The Celebration Tour

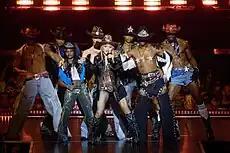
"Don't Tell Me" was referred to as a "spirited highlight of the night" by the "Washington Blade"s Kevin Naff.

On June 24, 2023, Madonna was rushed to the hospital; she was admitted to a several-day stay at an intensive care unit due to a "serious bacterial infection". Her manager Guy Oseary took to Instagram to release a statement, writing: "[Madonna's] health is improving, however she is still under medical care [...] [She] will need to pause all commitments, which includes the tour". Live Nation confirmed that the first leg of the tour, planned to kick off July 15 in Vancouver, would be postponed.